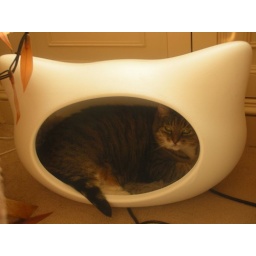
Gweno in the cat head bed